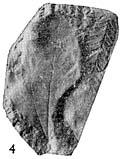
一个化石属于被子植物，其特征描述:标本为花朵上的叶状裂片，圆形，椭圆形，长3~3.8厘米，宽2~2.5厘米，顶端钝尖或短渐尖，基部宽楔形或圆形，全缘，柄未保存，裂片薄纸质。具基出三条主脉，集顶弧曲脉序，中主脉较强，直伸，上部微弯曲；侧主脉伸出角20°，多少呈弧形伸向顶部，中主脉在中、上部有4~6对侧脉伸出，与侧主脉形成脉环；侧主脉有4~7对外脉伸向叶缘形成脉环。第三级脉细，在侧脉和外脉之间形成长方形或多边形网。第四级脉局部可见，形成多边形细网。